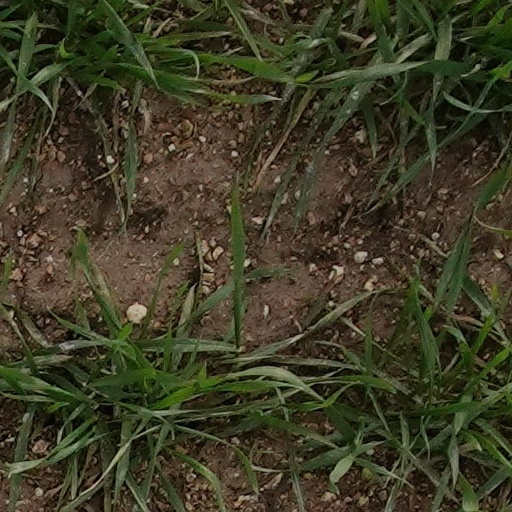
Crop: wheat